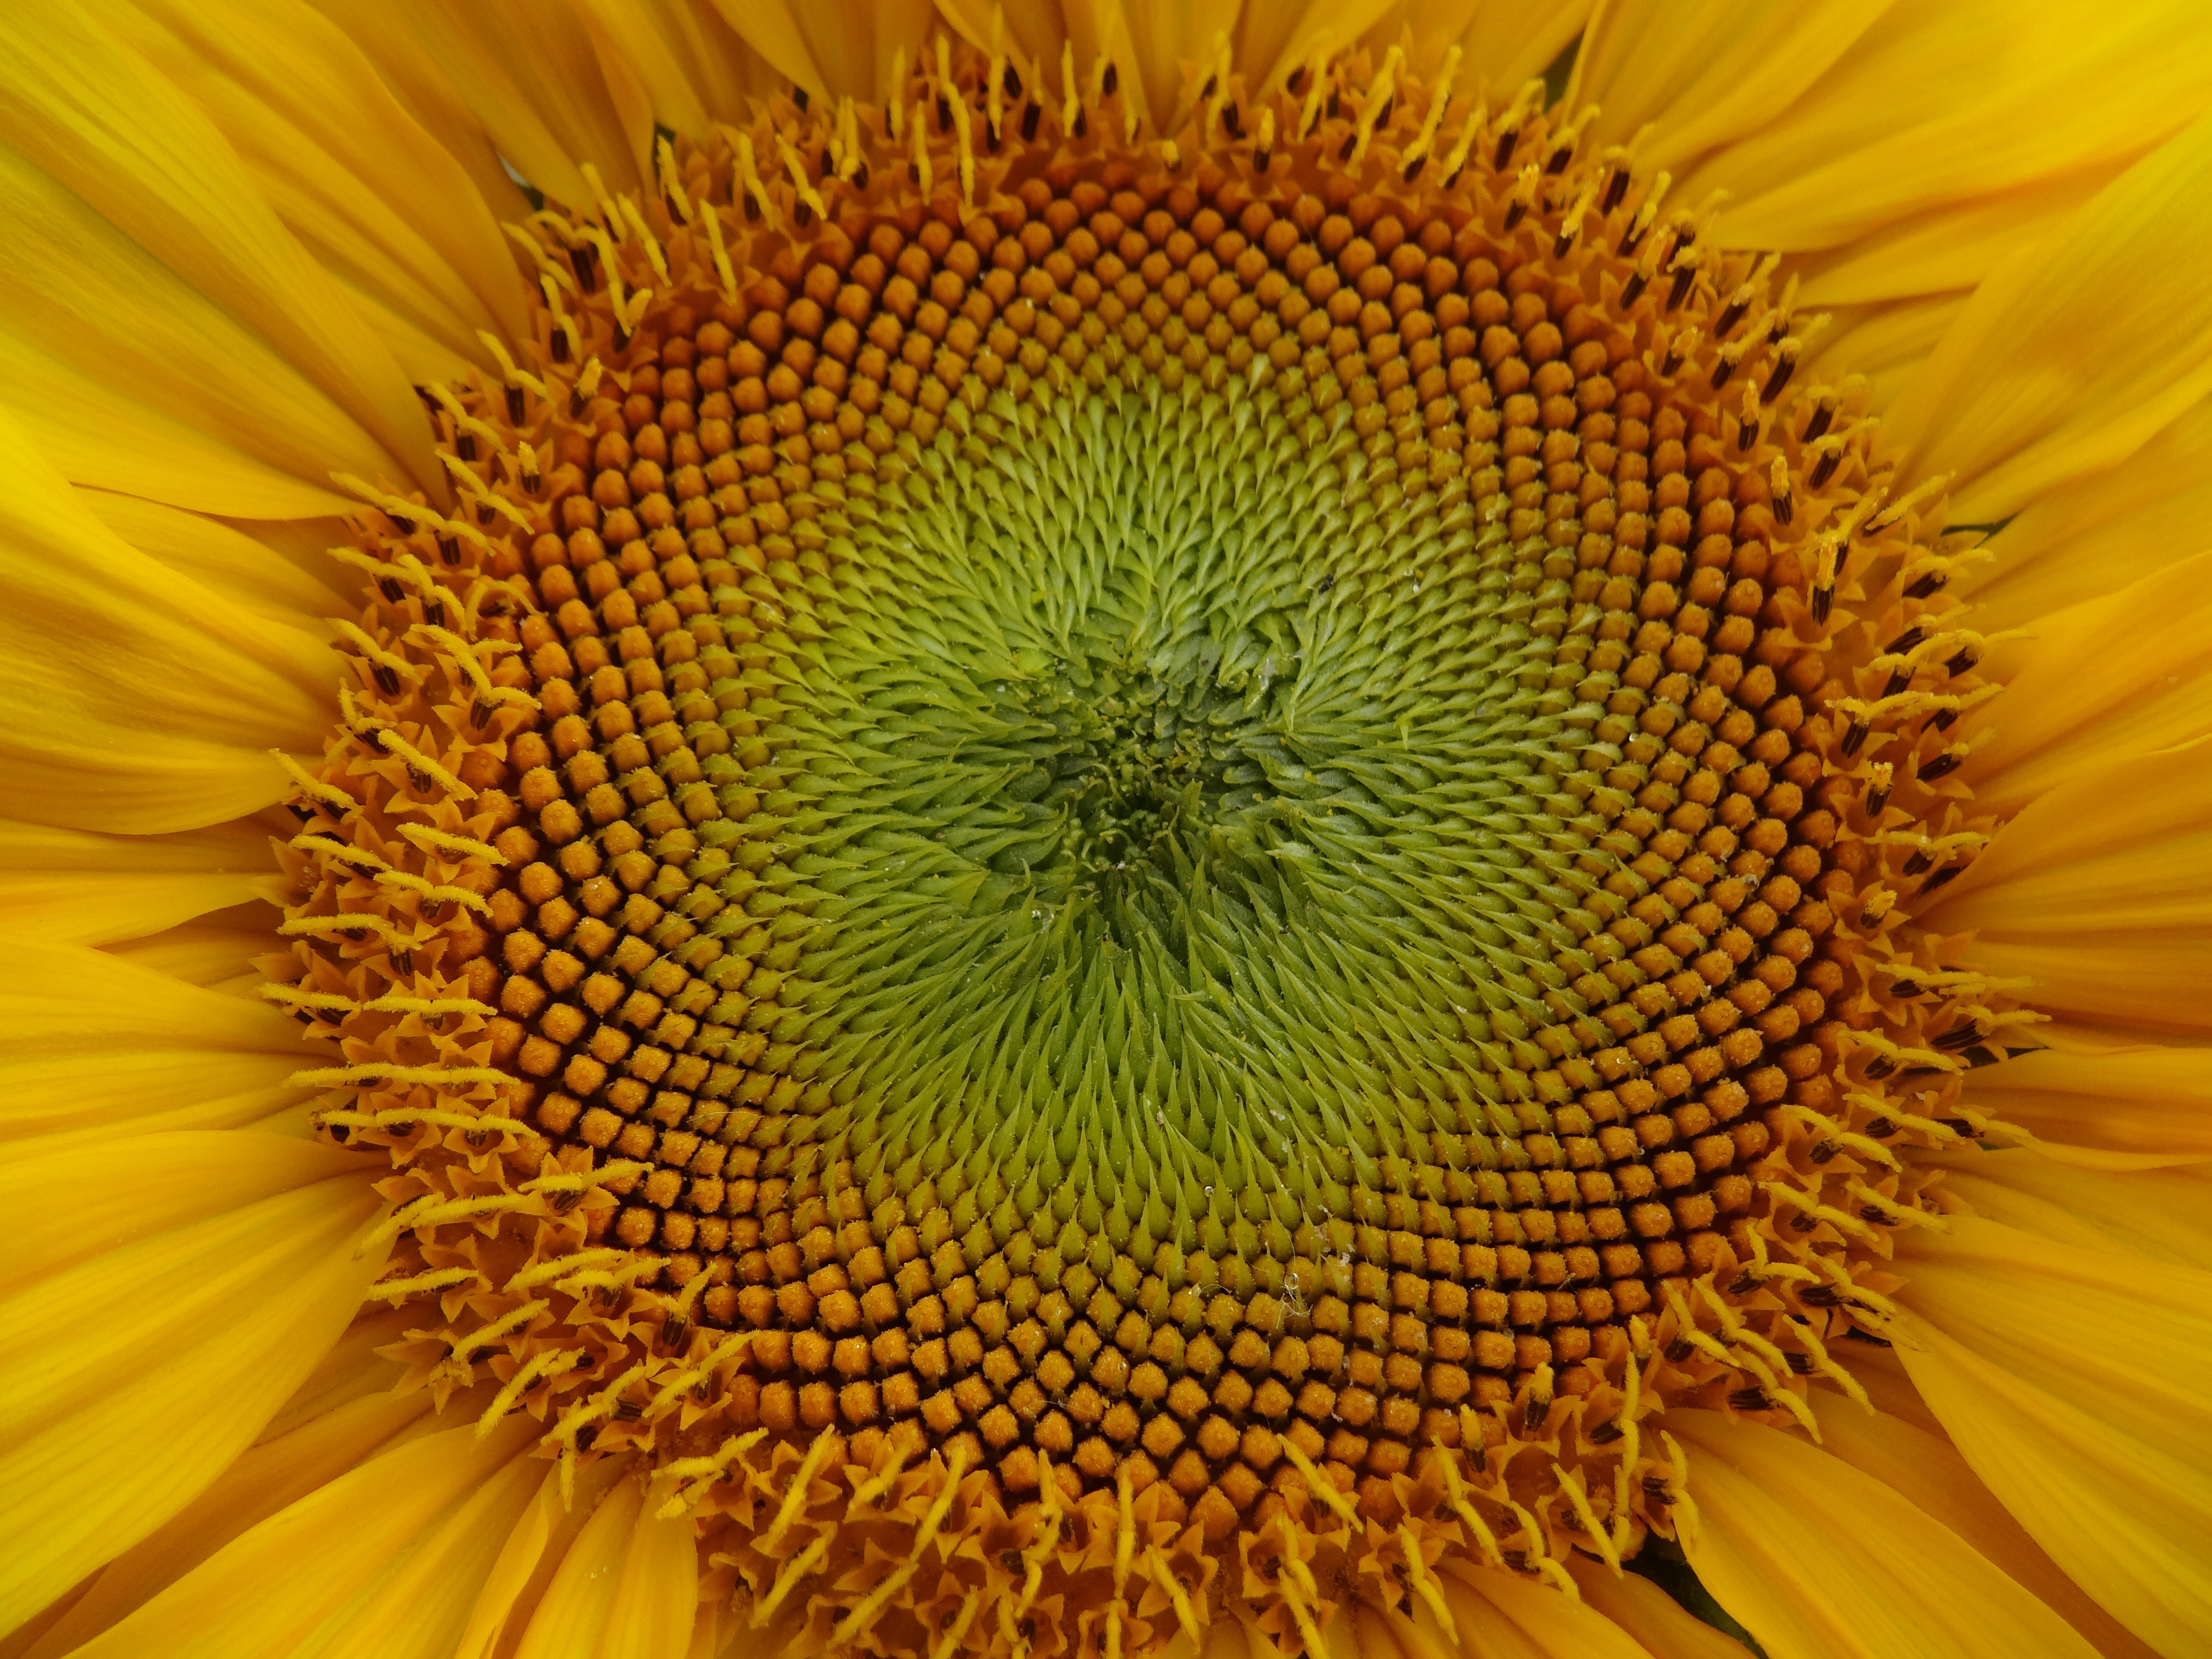
plant, field, flower, petal, summer, green, botany, yellow, flora, sunflower, close up, vegan, vegetarian, helianthus, sun flower, vegetarian food, sunflower seeds, macro photography, flowering plant, daisy family, sunflower seed, plant stem, land plant